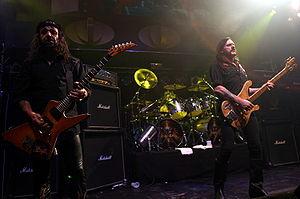
Le speed metal est un sous-genre du heavy metal, ayant émergé au début des années 1980. Le terme est initialement utilisé par les journalistes pour désigner les groupes de heavy metal traditionnel qui accéléraient le tempo de certaines de leurs chansons parfois sous l'influence du hardcore. Il s'agit donc d'une forme stylistique à part entière souvent considérée comme préliminaire au thrash metal dans l'évolution du heavy metal dans les années 1980. Cependant, l'emploi du terme est sujet à confusion, car il est aussi parfois entendu comme un synonyme des genres dérivées de celui-ci : le thrash metal et le power metal.
Motörhead est un groupe de heavy metal britannique, originaire de Londres, en Angleterre. Le groupe, formé en 1975 par le bassiste et chanteur Lemmy Kilmister et dissout en 2015 à la suite de la mort de ce dernier, fait partie de la New wave of British heavy metal qui donne un nouveau souffle à la scène heavy metal au Royaume-Uni à la fin des années 1970 et au début des années 1980. Habituellement un power trio, Motörhead connaît un certain succès au début des années 1980 avec plusieurs singles qui atteignent l'UK Singles Chart. Les albums Overkill, Bomber, Ace of Spades et particulièrement No Sleep 'til Hammersmith, cimentent la réputation de Motörhead comme l'un des plus grands groupes de rock britannique.